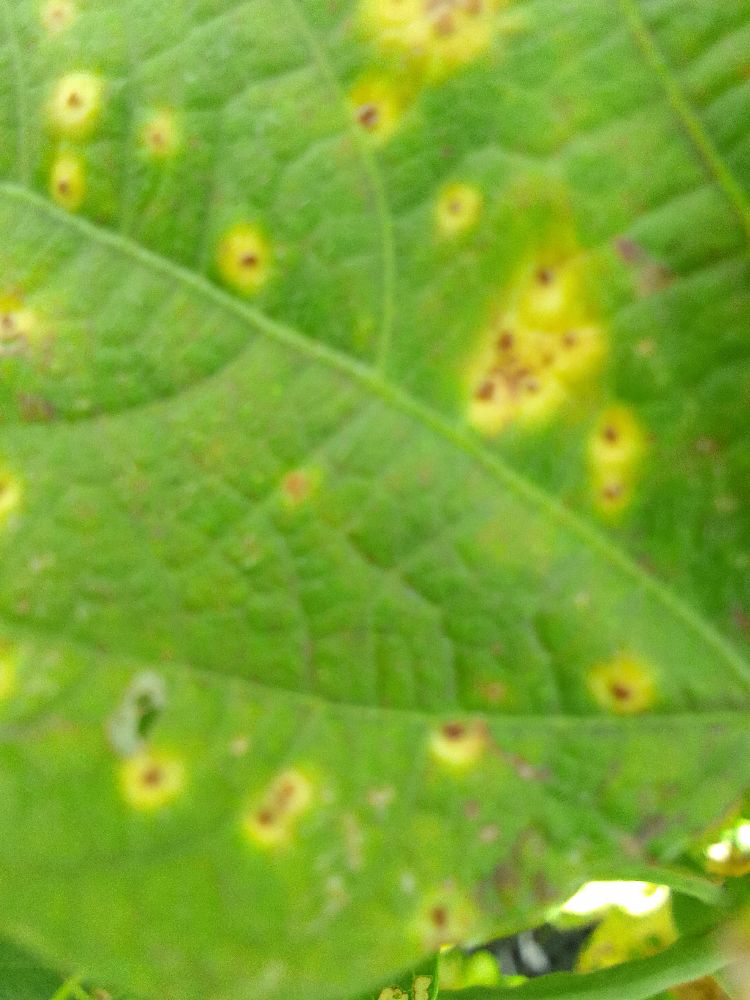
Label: rust